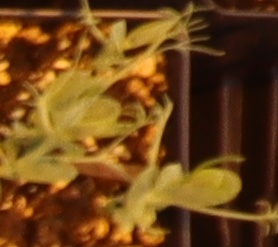
Label: Field Pea